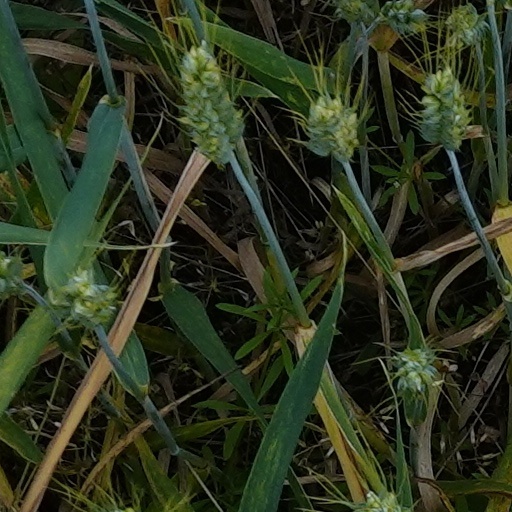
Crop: wheat